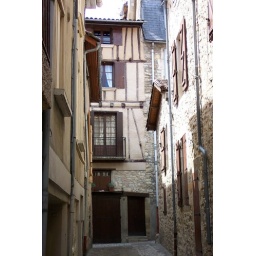
Half-timbering above/next to stone wall structure. Looky how they built in their triangulation to make it all sturdy!